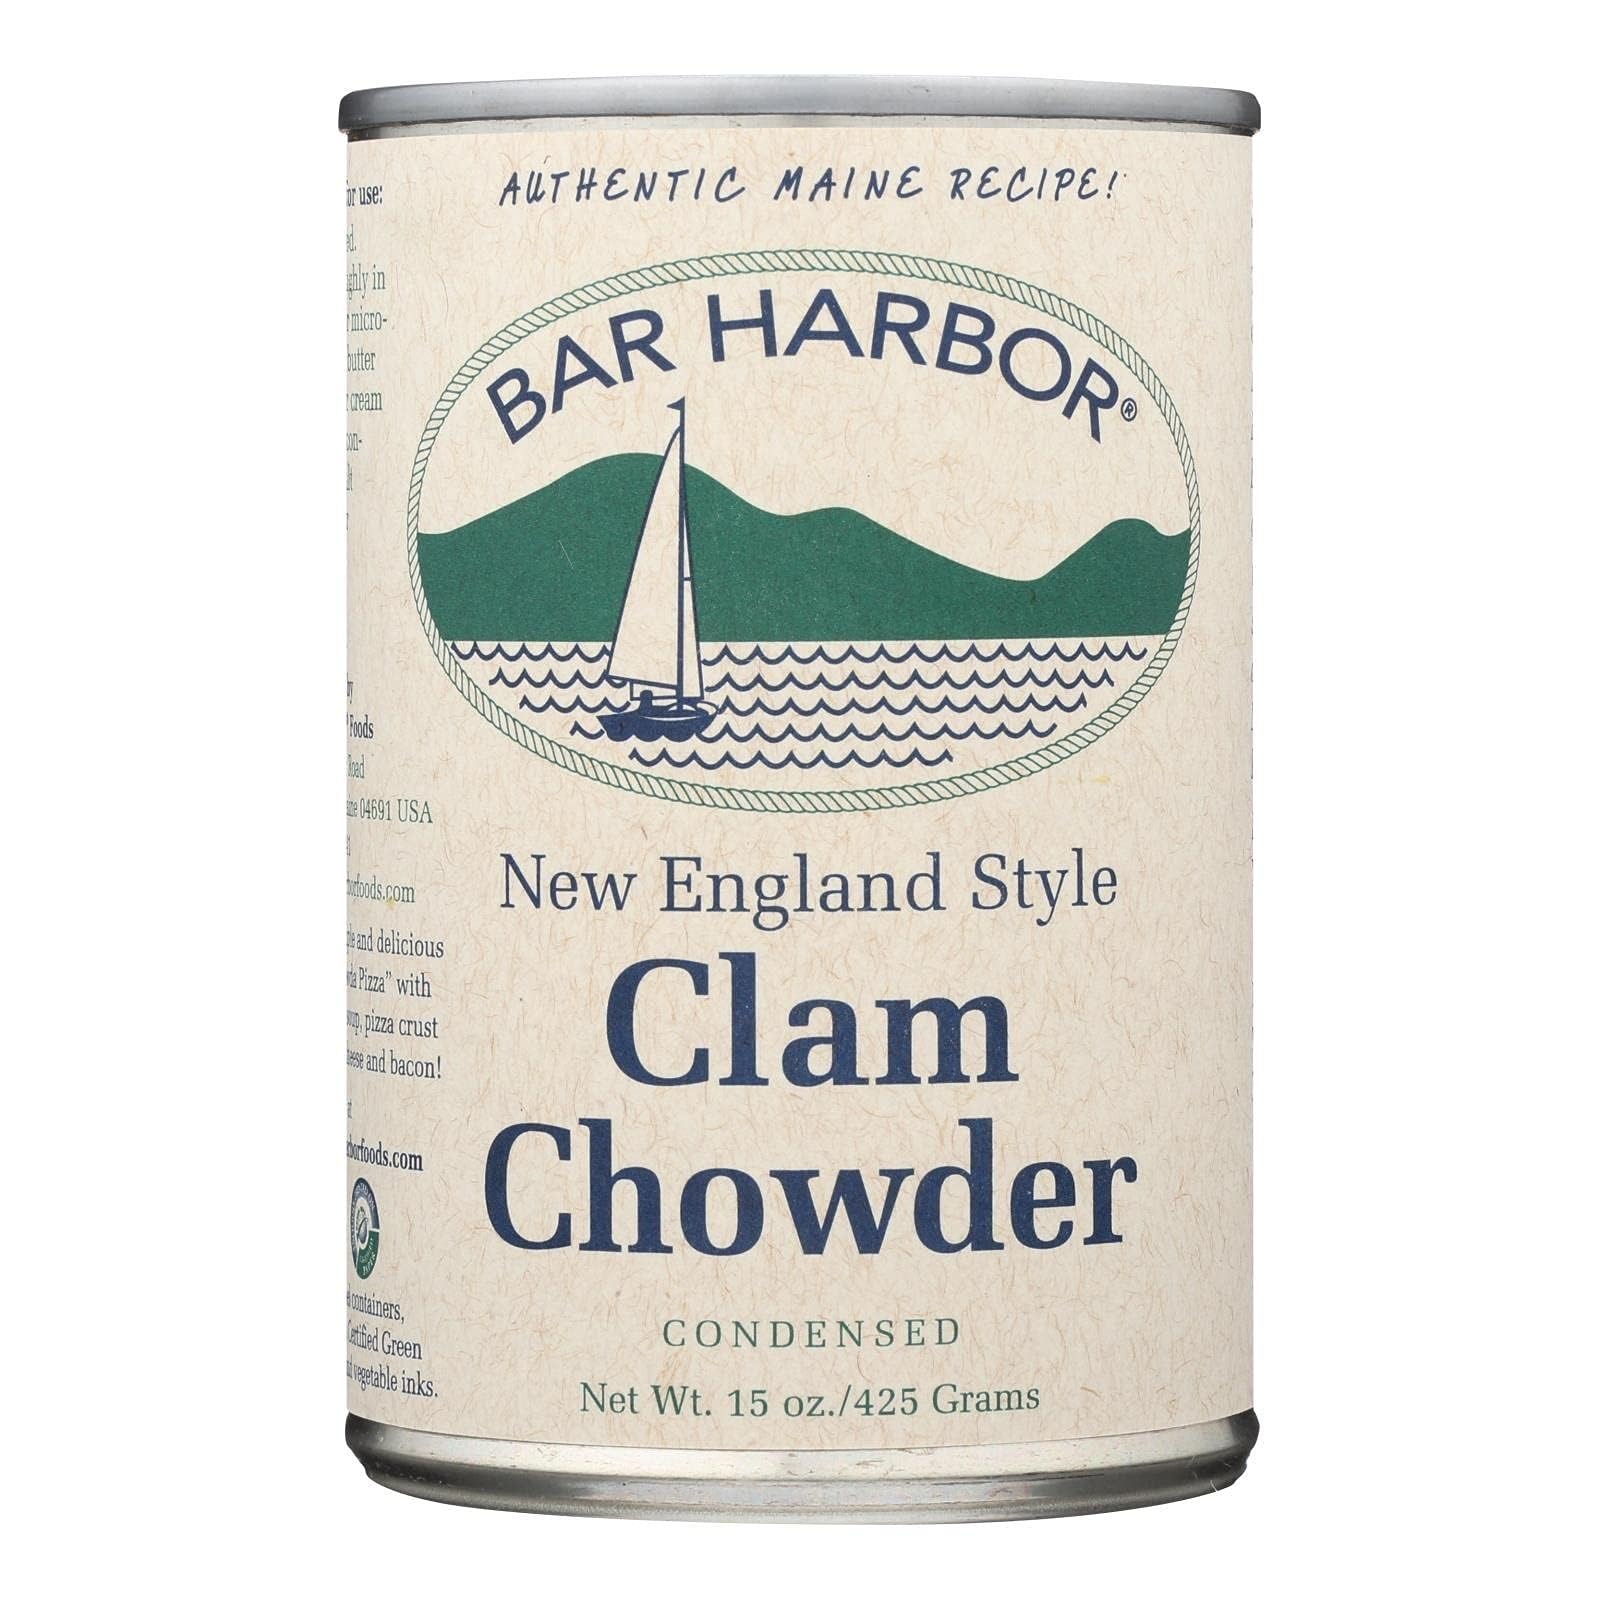
Item Name: Bar Harbor - All Natural New England Clam Chowder - Case of 6 - 15 oz.
Value: 90.0
Unit: Ounce

Price: 5.79